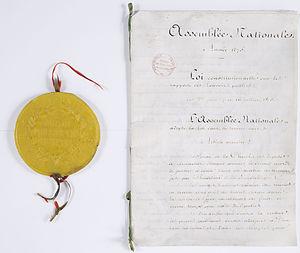
Original de la loi constitutionnelle des 22 juin, 7 juillet et 16 juillet 1875 relative aux rapports des pouvoirs publics et sceau ayant servi à la sceller portant la mention ""Au nom du peuple français""."
Henri Wallon, né à Valenciennes le 23 décembre 1812 et mort à Paris le 13 novembre 1904, est un historien et homme politique français. Ce député est célèbre pour avoir été à l'origine de l'amendement qui a fait entrer le mot « République » dans les projets des lois constitutionnelles de 1875, ce qui a, en quelque sorte, définitivement « fondé » la Troisième République, auparavant provisoire.
Les lois constitutionnelles de 1875 sont les trois lois de nature constitutionnelle votées en France par l'Assemblée nationale entre février et juillet 1875 qui instaurent définitivement la Troisième République.
L'amendement Wallon est un amendement voté par l'Assemblée nationale française le 30 janvier 1875, instaurant, dans le cadre de la Troisième République, l'élection du président à la majorité absolue des suffrages par le Sénat et par la Chambre des députés réunis en « Assemblée nationale ». L'amendement d'Henri Wallon est apporté à ce qui devient ensuite la loi constitutionnelle du 25 février 1875, l'une des trois lois constitutionnelles de 1875. Au-delà de cette question de pure procédure, c'est en réalité la nature du régime que l'amendement Wallon définit.